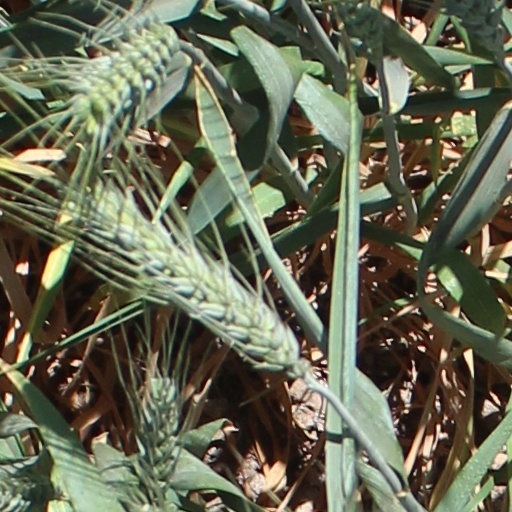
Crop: wheat